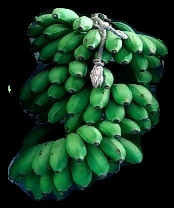
Variety: rasbale
Grade: grade2